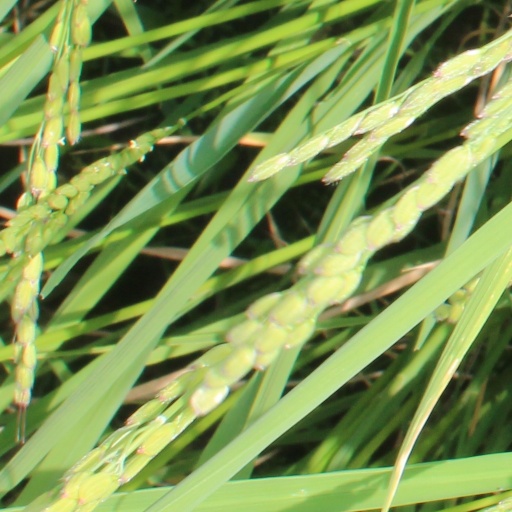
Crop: rice